Administrative law in Singapore

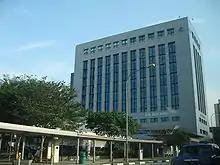
ICA Building, the headquarters of the Immigration and Checkpoints Authority, photographed in July 2006. In a 1986 case brought by a woman who had been declared a prohibited immigrant by the Controller of Immigration, the High Court accepted that the doctrine of procedural legitimate expectation applies in Singapore, but held that the applicant could not avail herself of it.

One of the twin elements of natural justice is the rule against bias or "nemo iudex in causa sua", which means that no one should be a judge in his or her own cause. The rule ensures that decision-makers will not be biased or prejudiced in a way that precludes a genuine and fair consideration of the arguments or evidence presented by the parties. Bias may be actual, imputed or apparent.